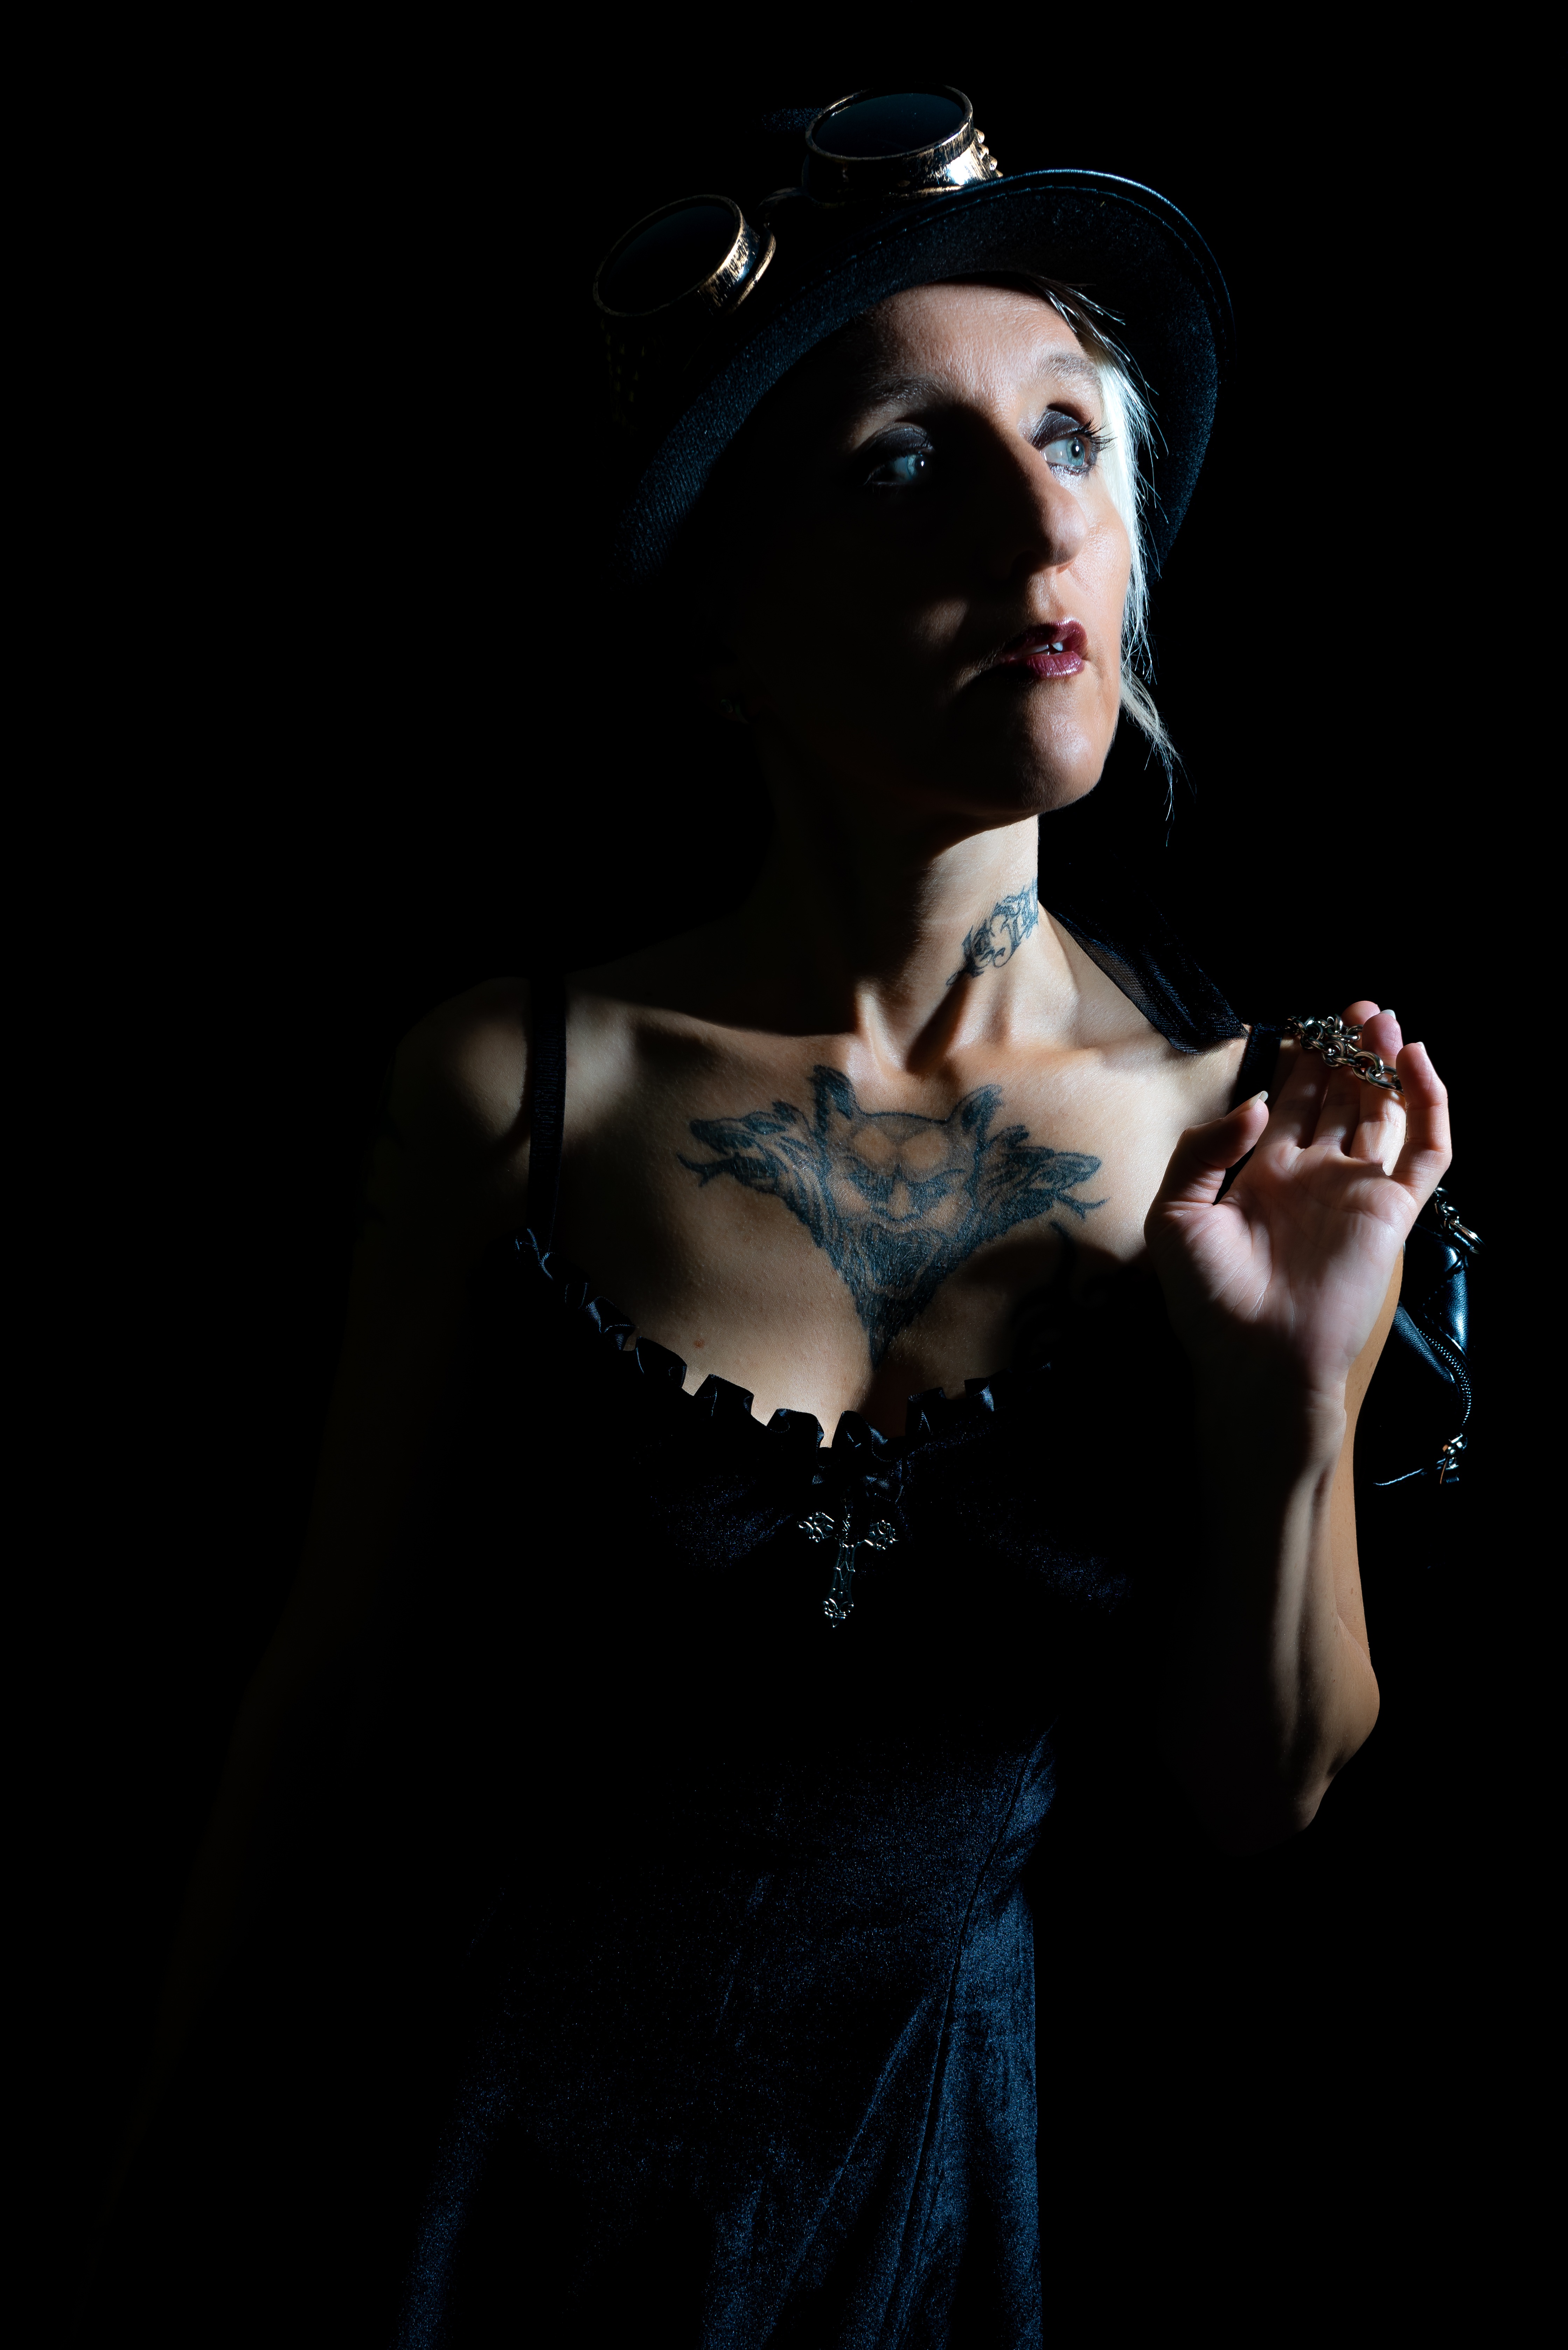
woman, flash photography, hat, eyewear, sun hat, black hair, performing arts, formal wear, jewellery, fashion design, entertainment, event, waist, electric blue, darkness, cap, day dress, fashion model, fashion accessory, chest, cocktail dress, art model, necklace, singer, fur, performance art, midnight, portrait photography, gown, performance, photo shoot, audio equipment, flesh, public event, headpiece